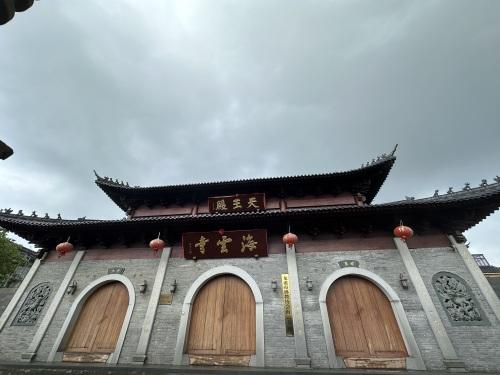
地标名称：海云寺